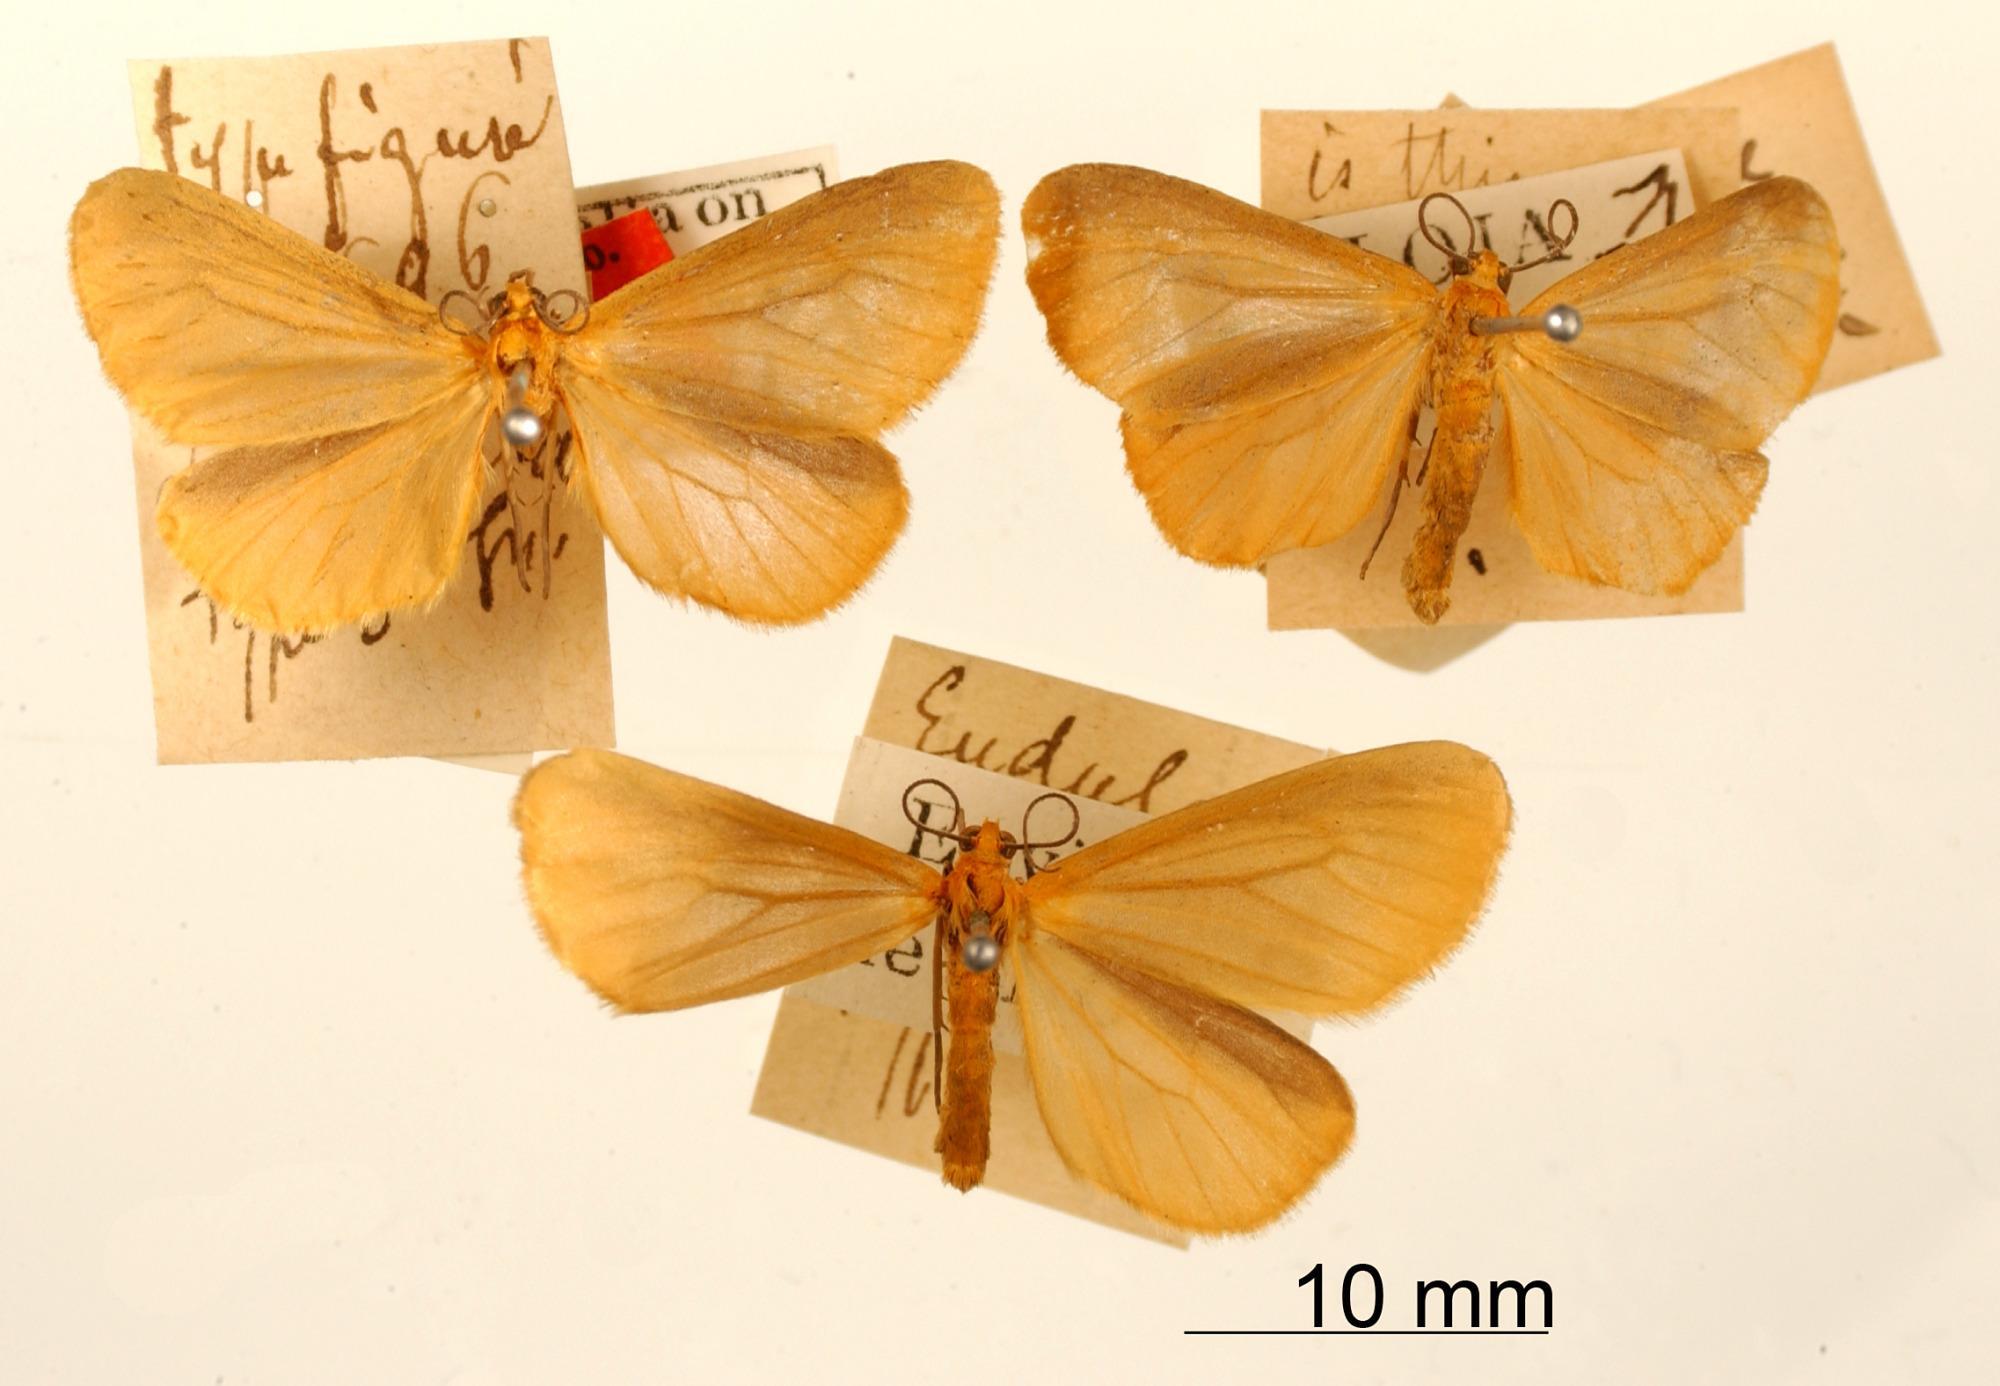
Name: Eudule sombreata
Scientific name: Eudule sombreata Dognin, 1893
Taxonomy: Animalia, Arthropoda, Insecta, Lepidoptera, Geometridae, Larentiinae
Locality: Loja, Ecuador